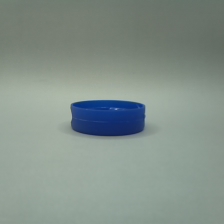
Color: blue
Cap type: flip-top cap